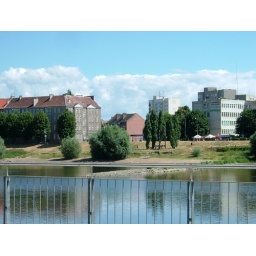
small brick building in the middle is where Mietek's mother lives, in a 3rd floor apartment